HNK Orijent

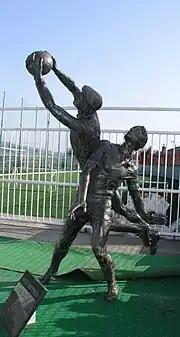
""Monument to football youth"" at the entrance of the HNK Orijent soccer field in Rijeka, Croatia

The club was founded in Sušak in 1919, under the name "Jugoslavenski Športski Klub Orient". At that time, Sušak was predominantly Croatian, while Fiume, the western part of the city, was predominantly Italian. The club legend says that one of the club's founders saw a ship named "Orient" at the New York Harbor during his journey through the United States and, upon return, suggested the new club to be named "Orient" and his suggestion was accepted. Although Orijent spent most of its history playing in lower tiers of Yugoslav and Croatian football, it was and still is popular among Sušak's population.